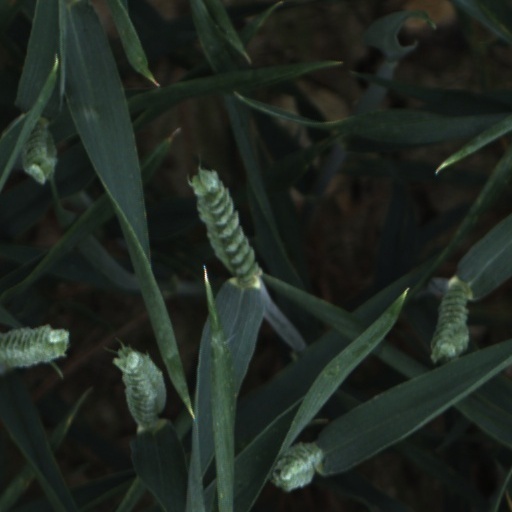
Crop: wheat